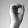
ASL letter: O